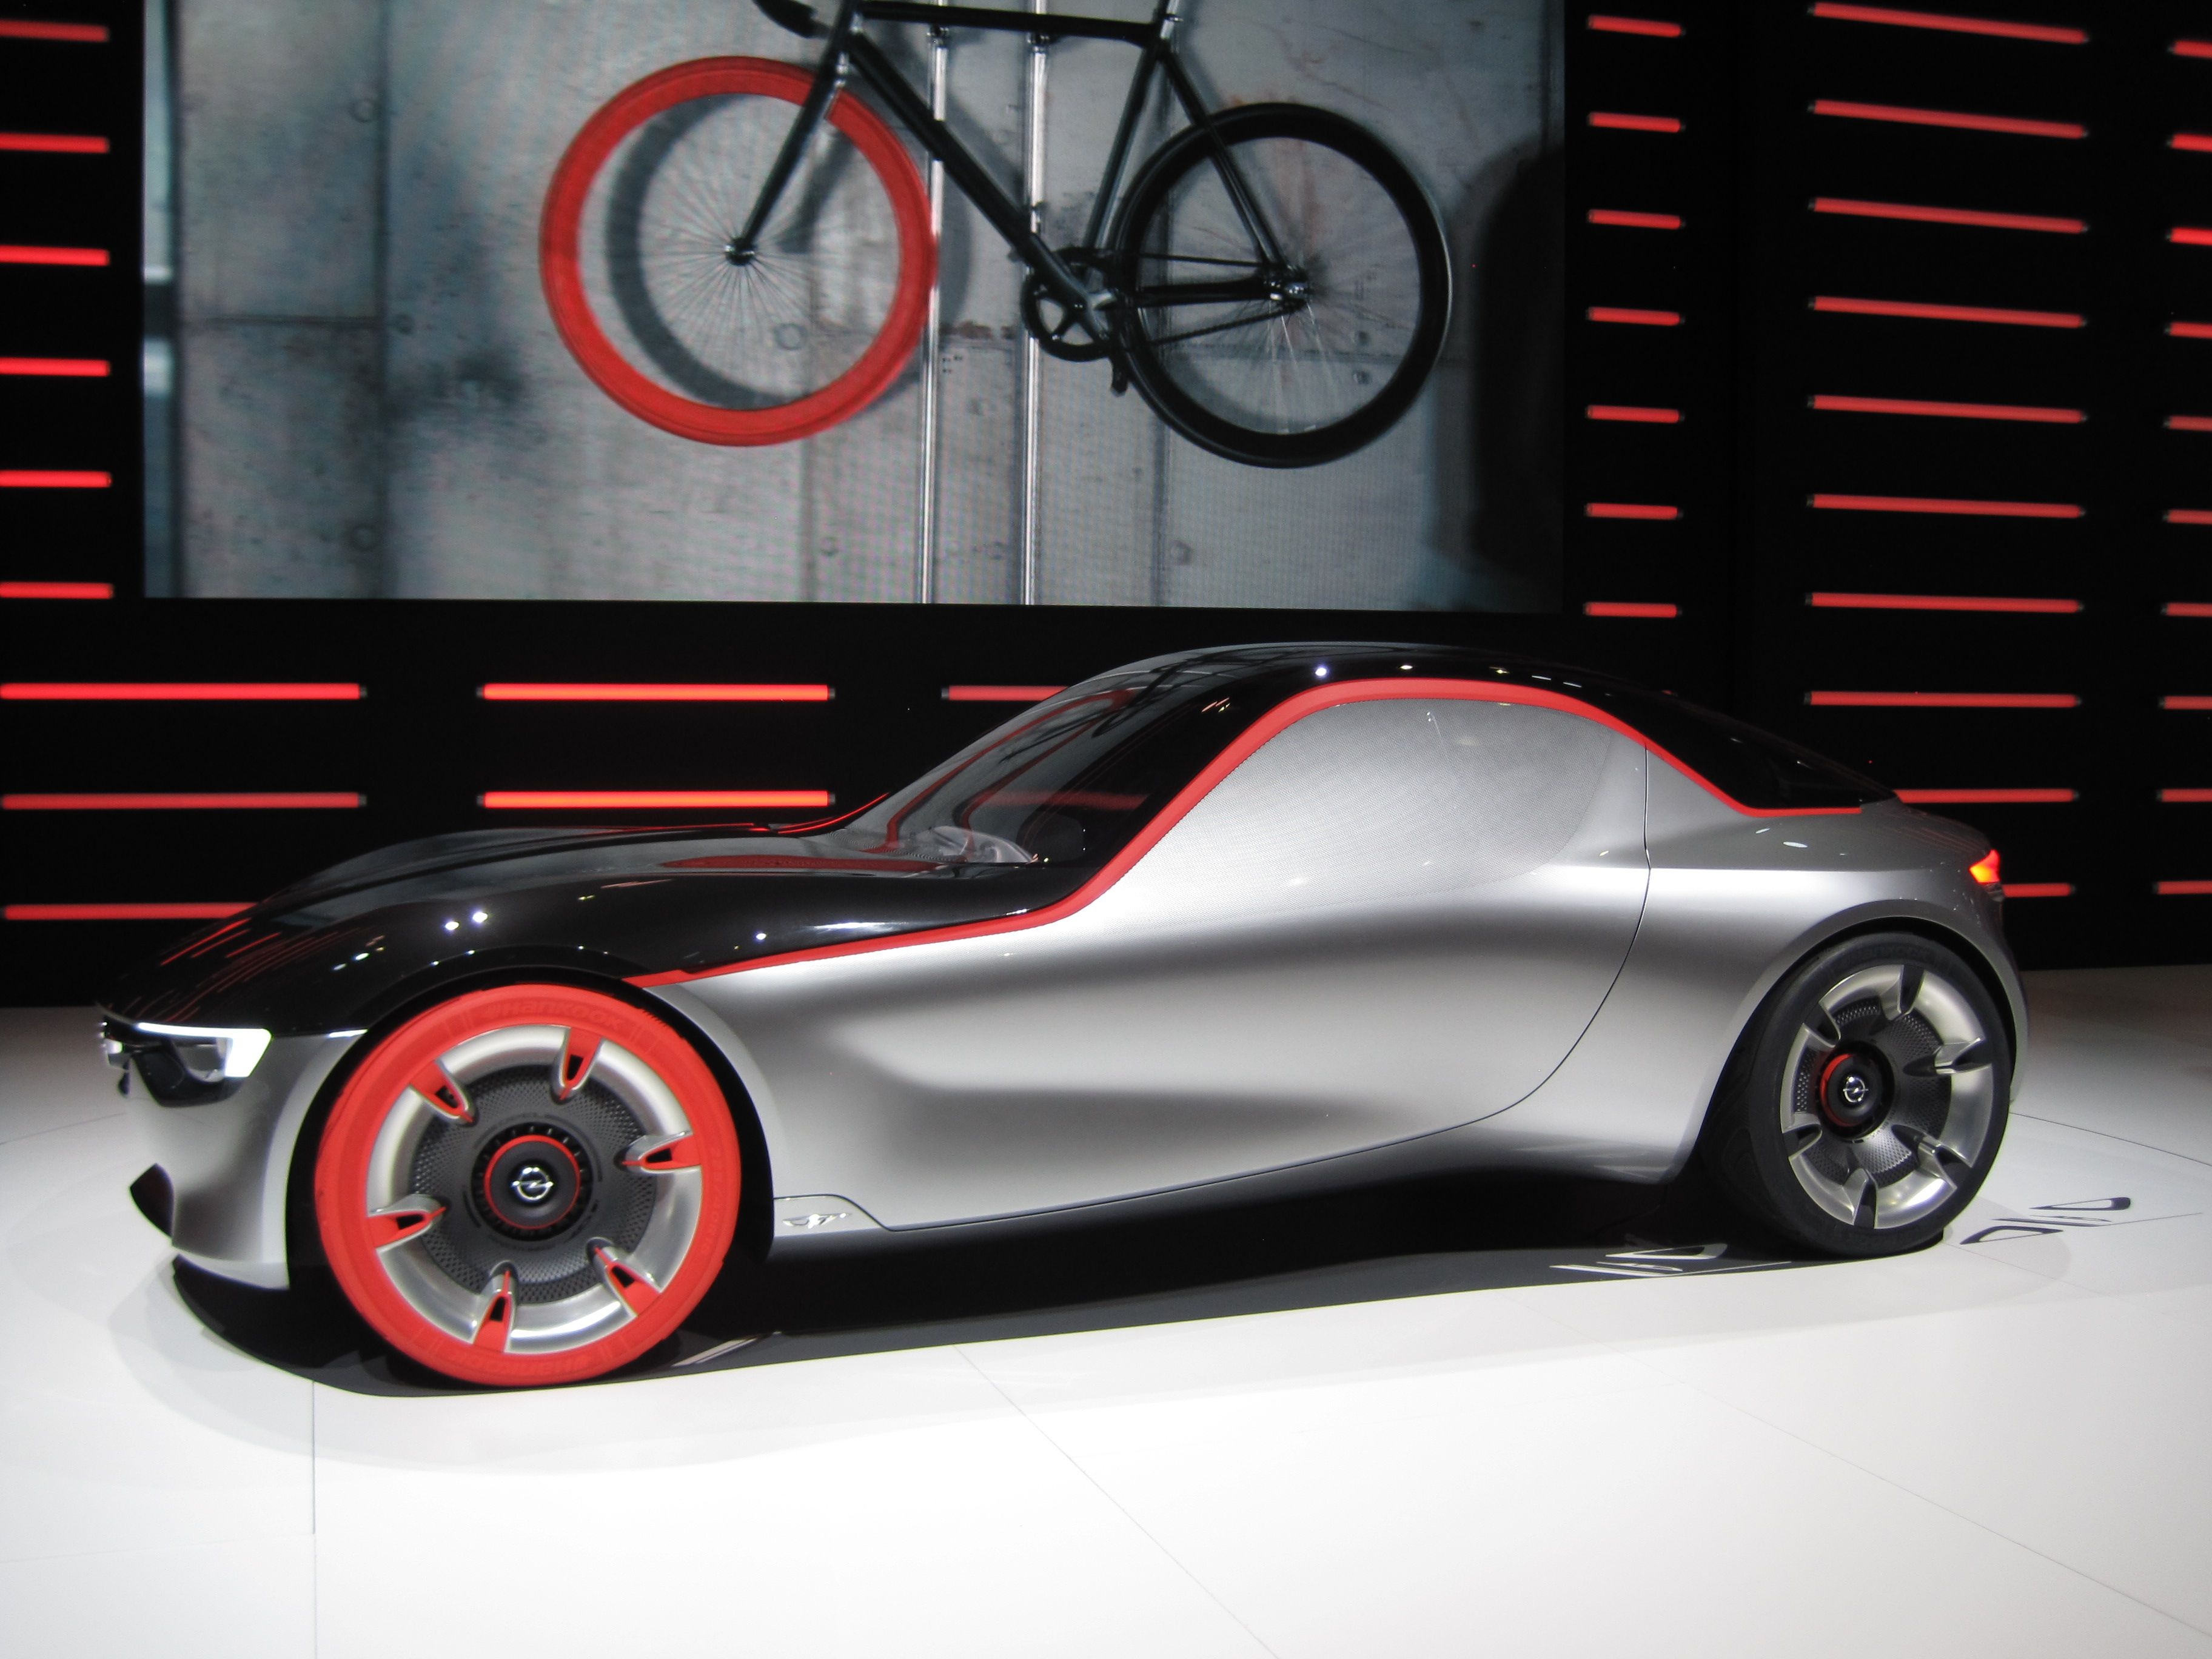
car, wheel, vehicle, auto, sports car, 2016, supercar, salon, gt, exhibition, geneva, opel, model car, concept car, land vehicle, new model, automobile make, automotive design, auto production